Sky position (RA, Dec in degrees): 196.516, 29.71
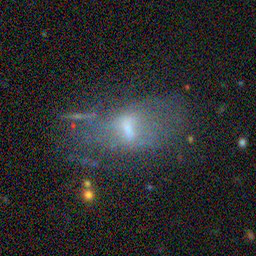
Galaxy morphology: Disturbed Galaxies